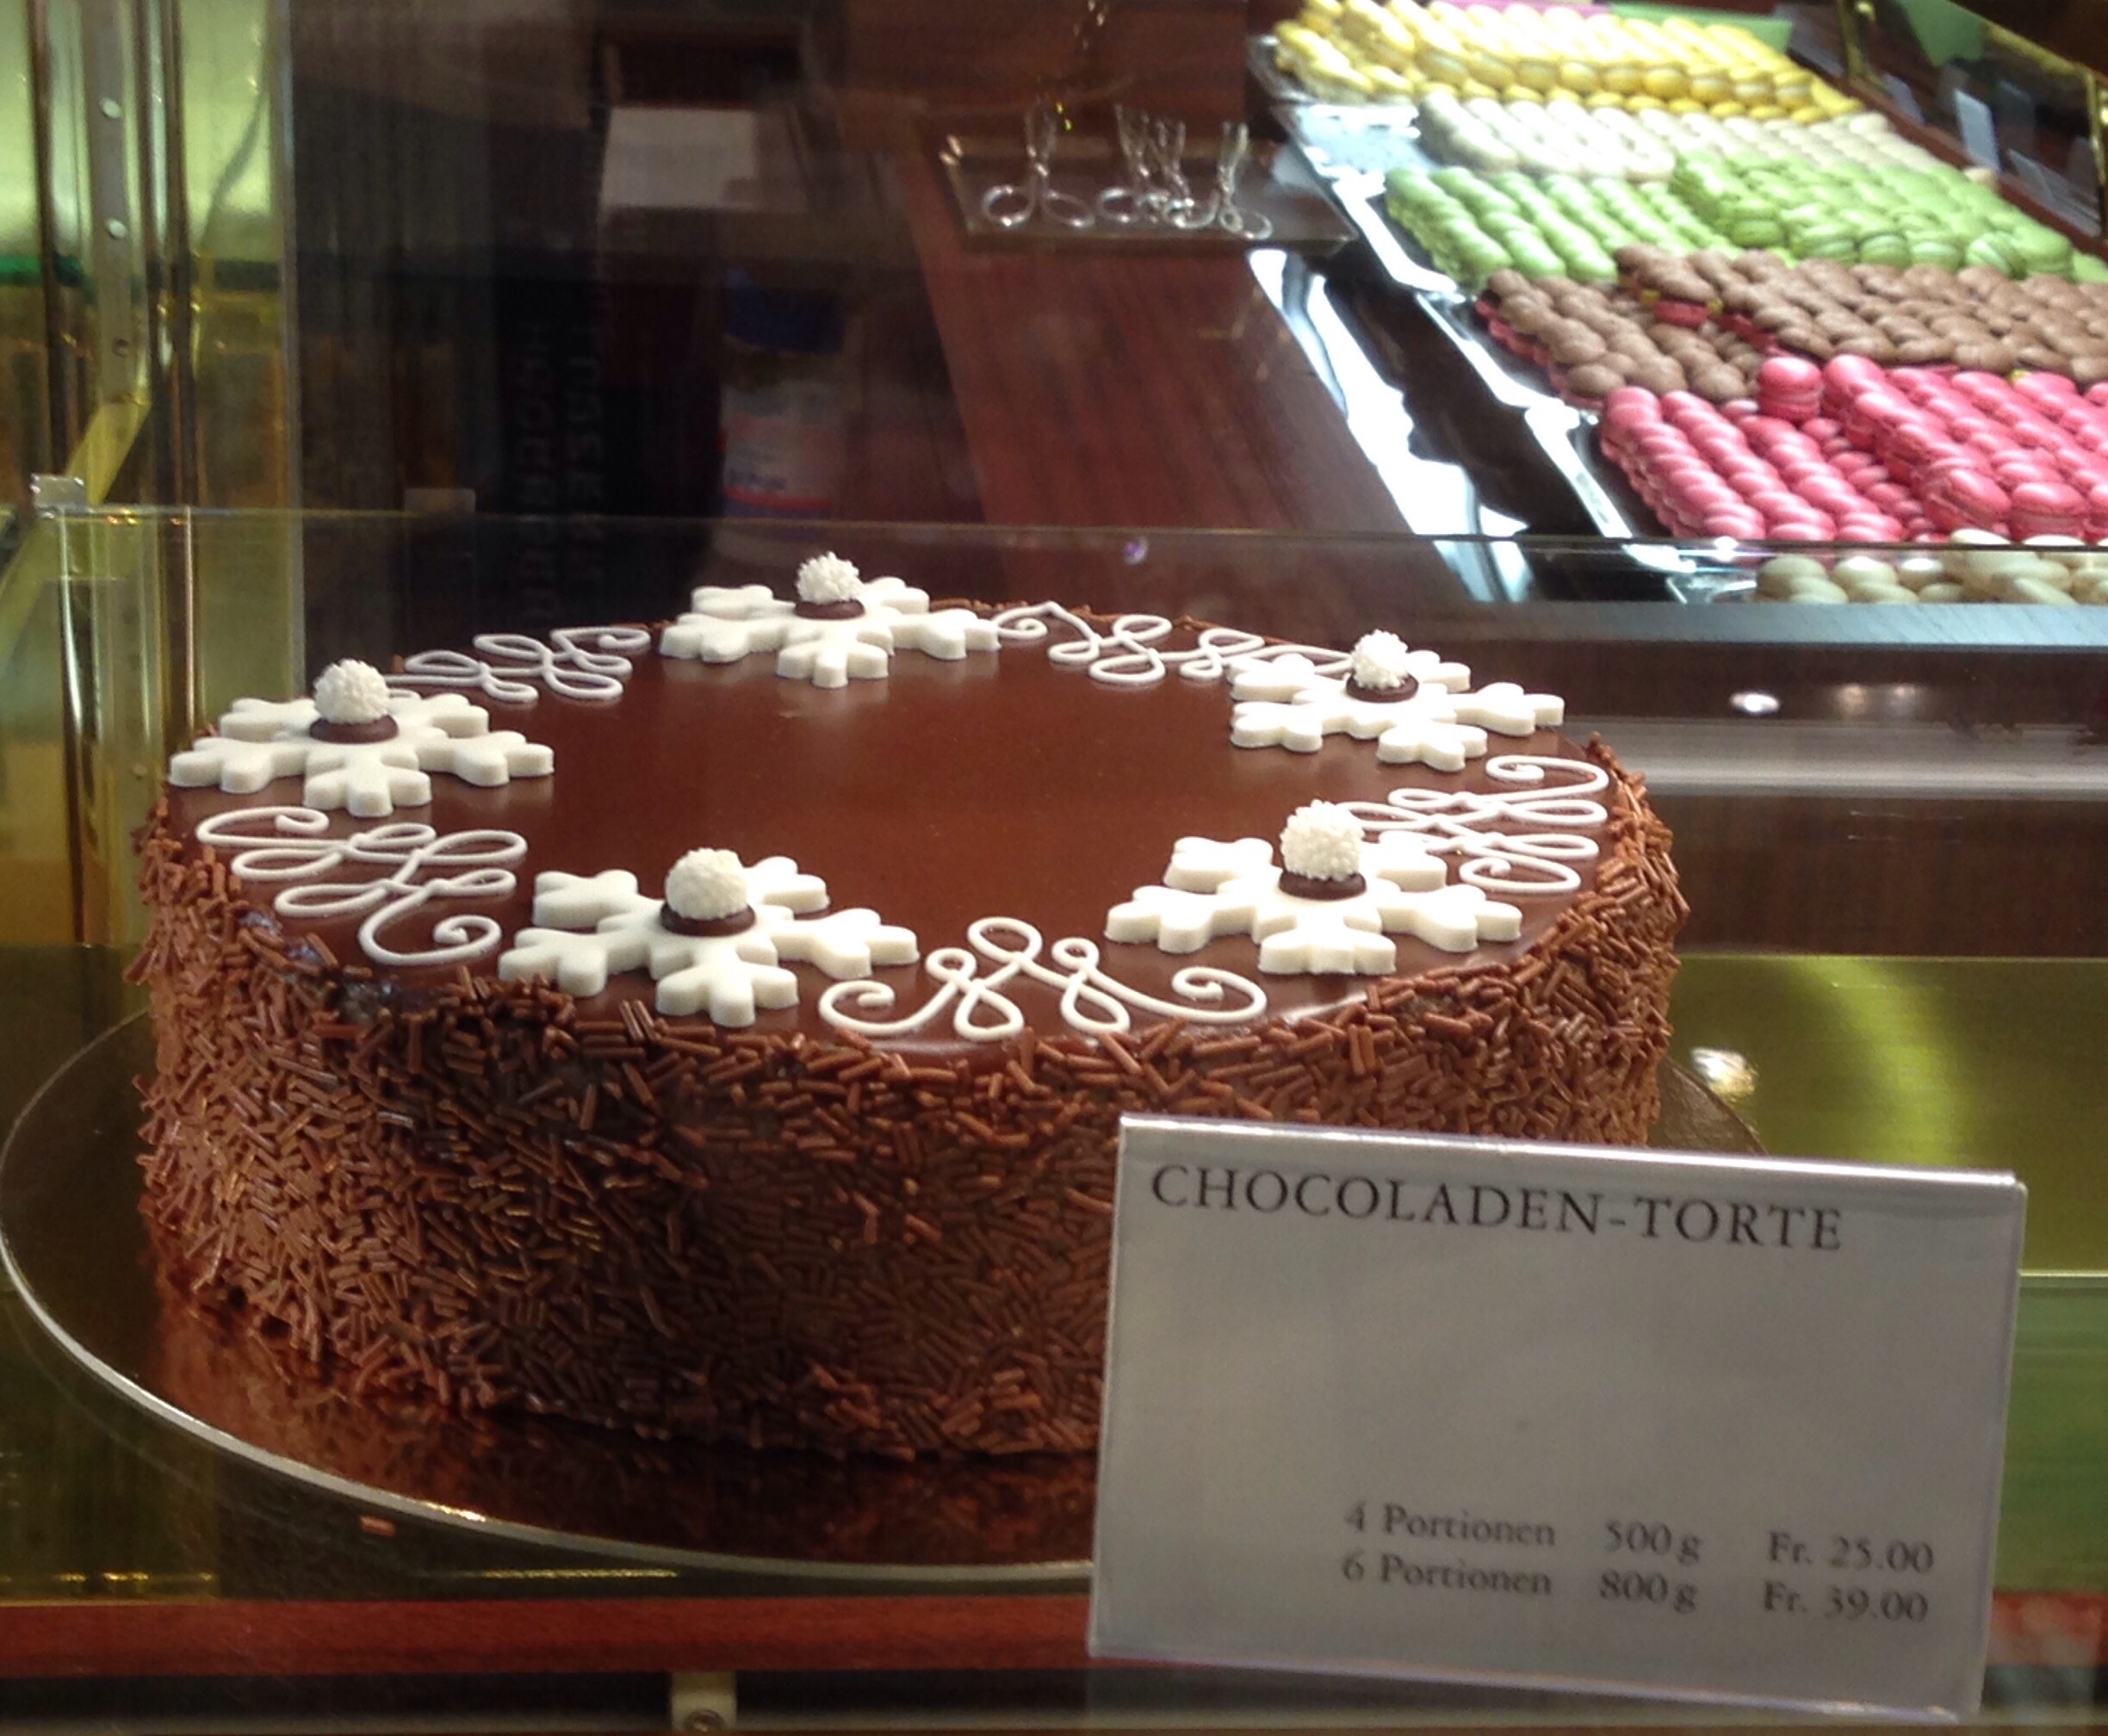
food, chocolate, baking, dessert, delicious, cake, bakery, chocolate cake, icing, baked goods